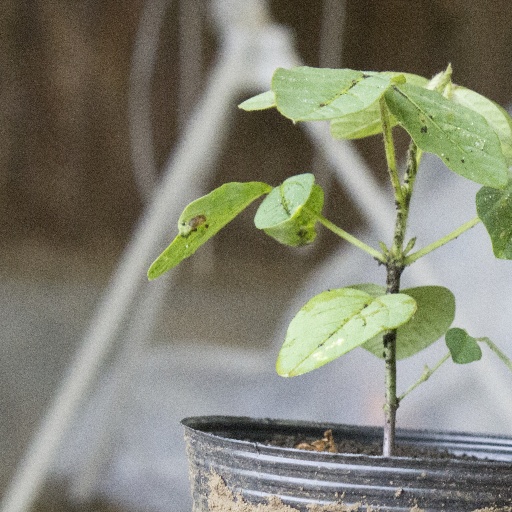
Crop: soybean